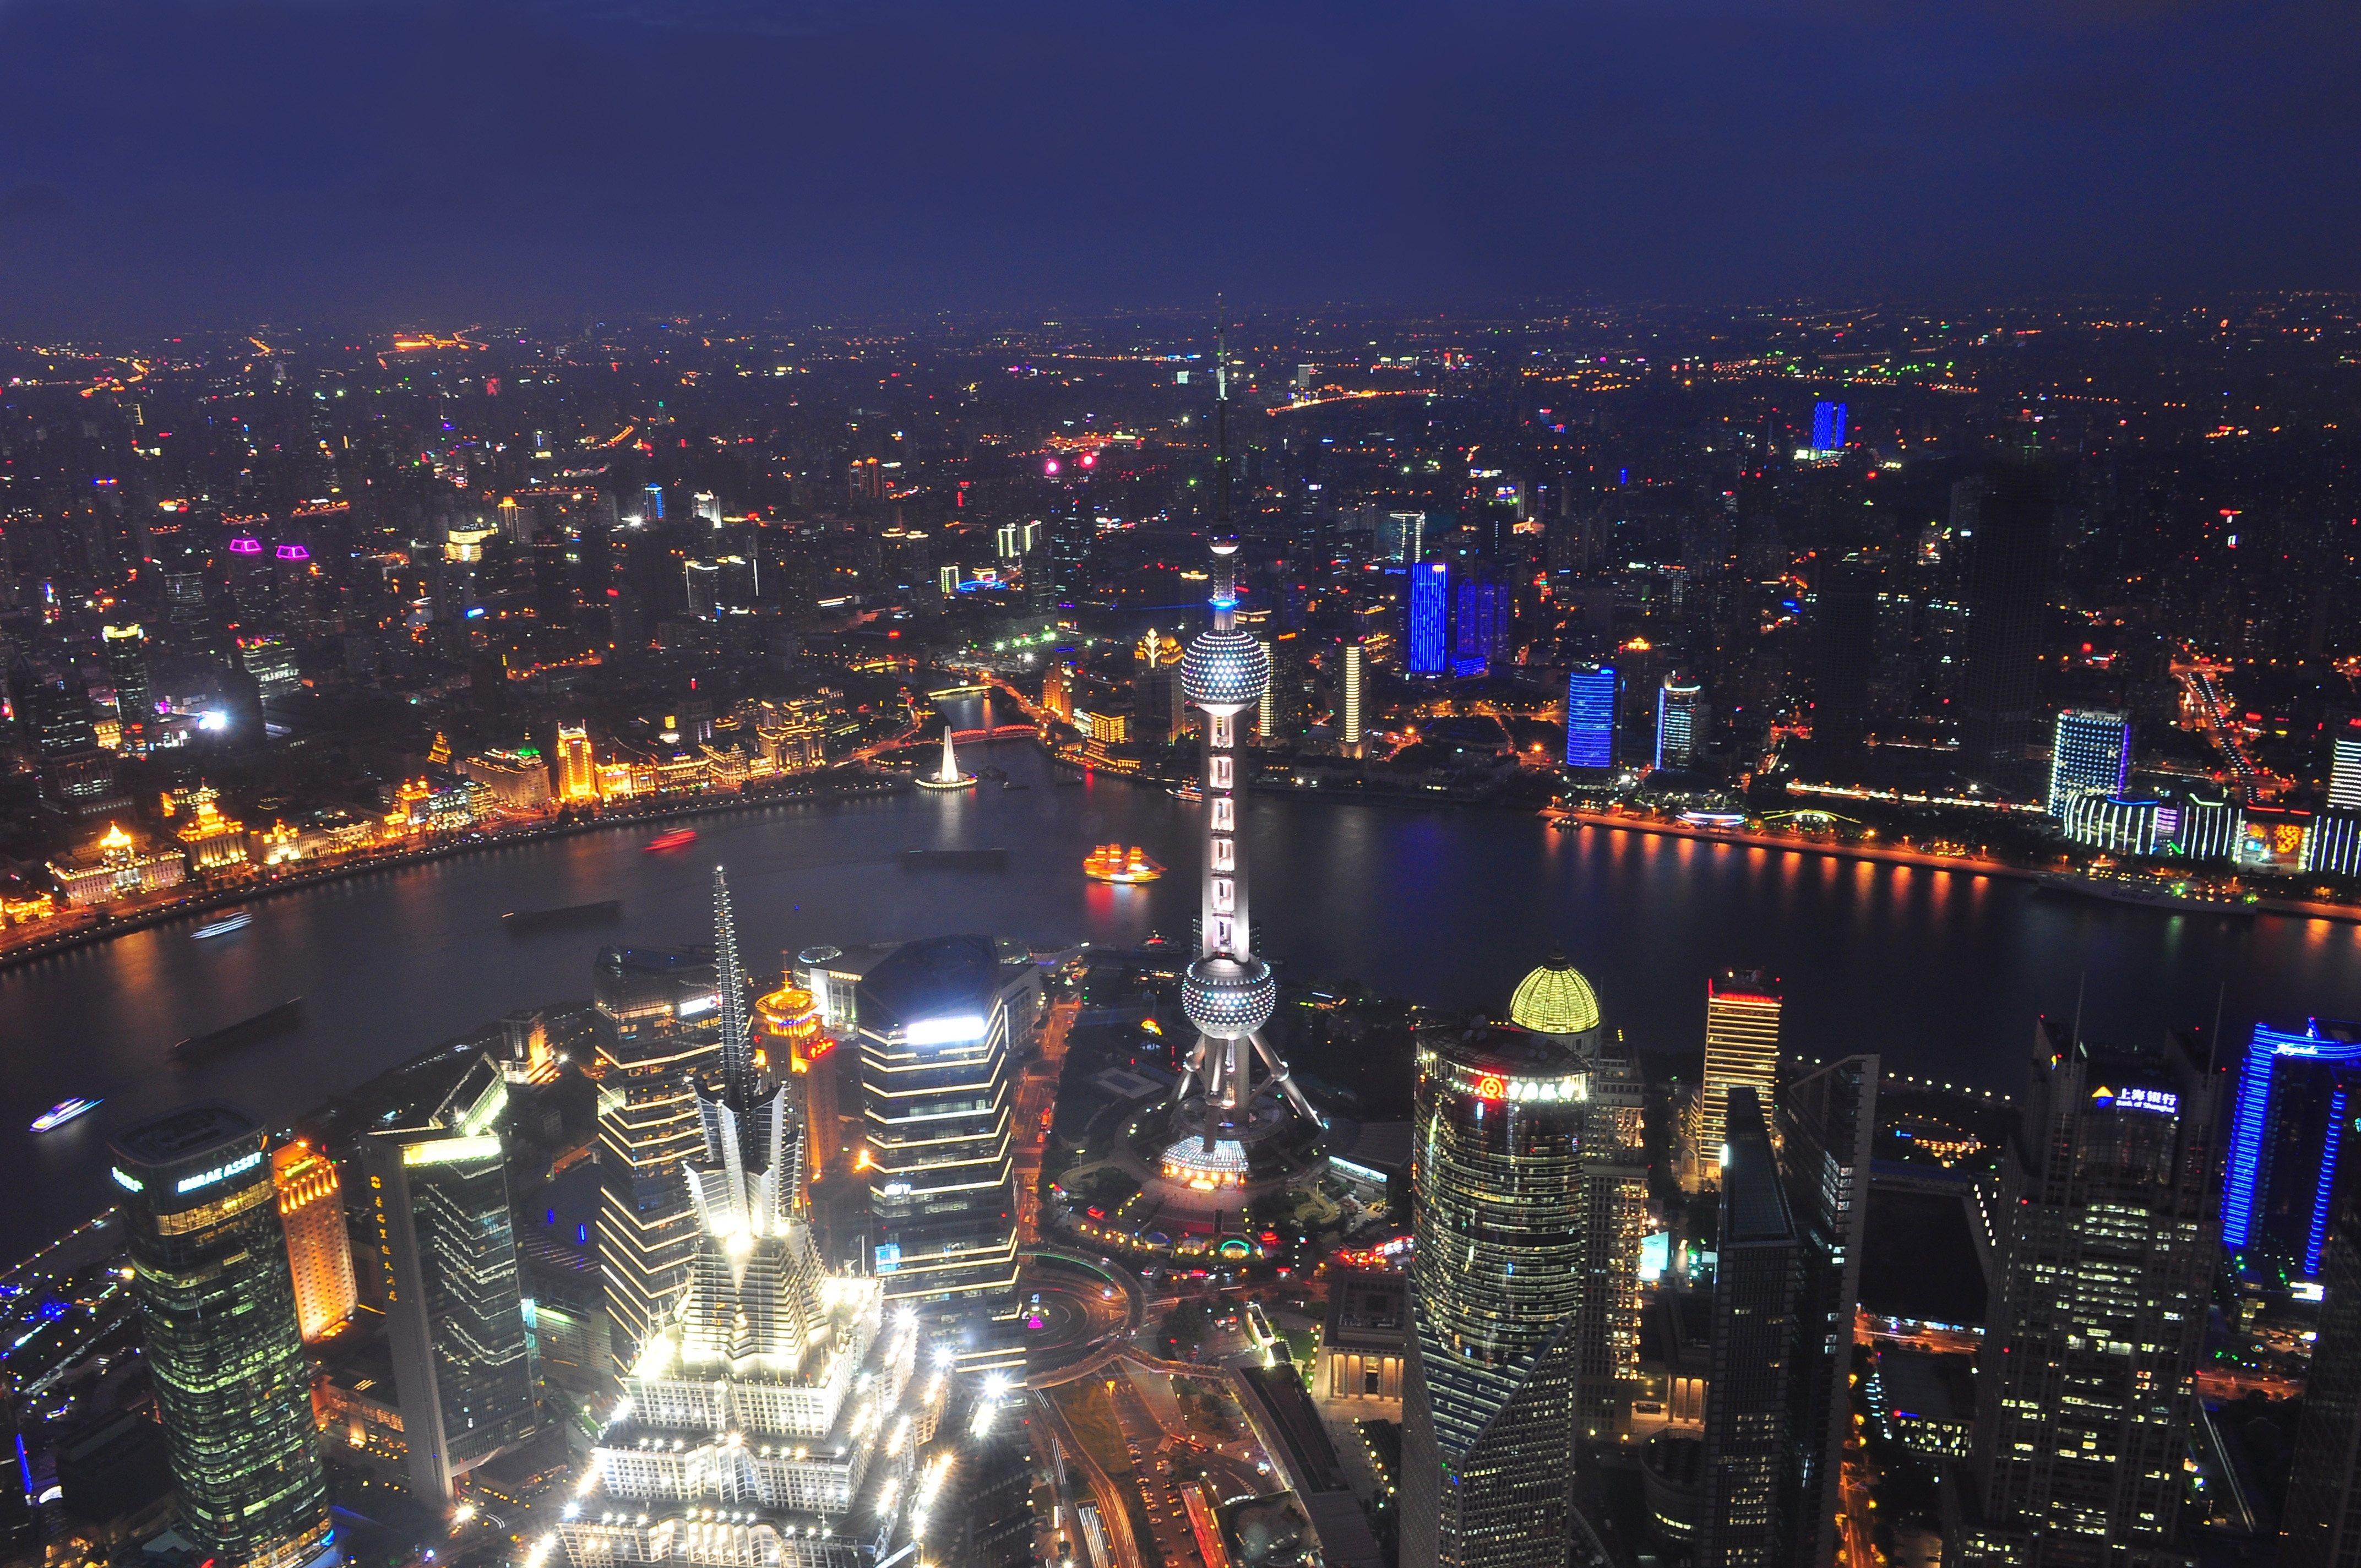
cityscape, city, metropolitan area, metropolis, urban area, night, skyline, aerial photography, skyscraper, human settlement, landmark, tower block, sky, downtown, bird's eye view, tower, building, landscape, architecture, evening, mixed use, photography, dusk, midnight, tourism